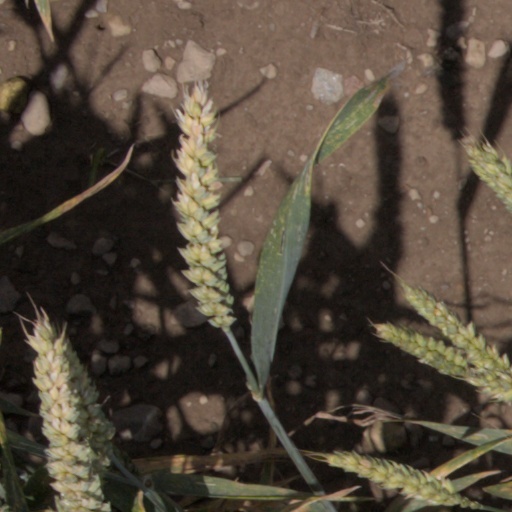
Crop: wheat